John Carter Brown

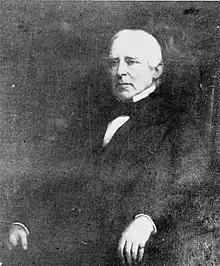

John Carter Brown II (1797 – June 11, 1874) was a book collector whose library formed the basis of the John Carter Brown Library at Brown University.